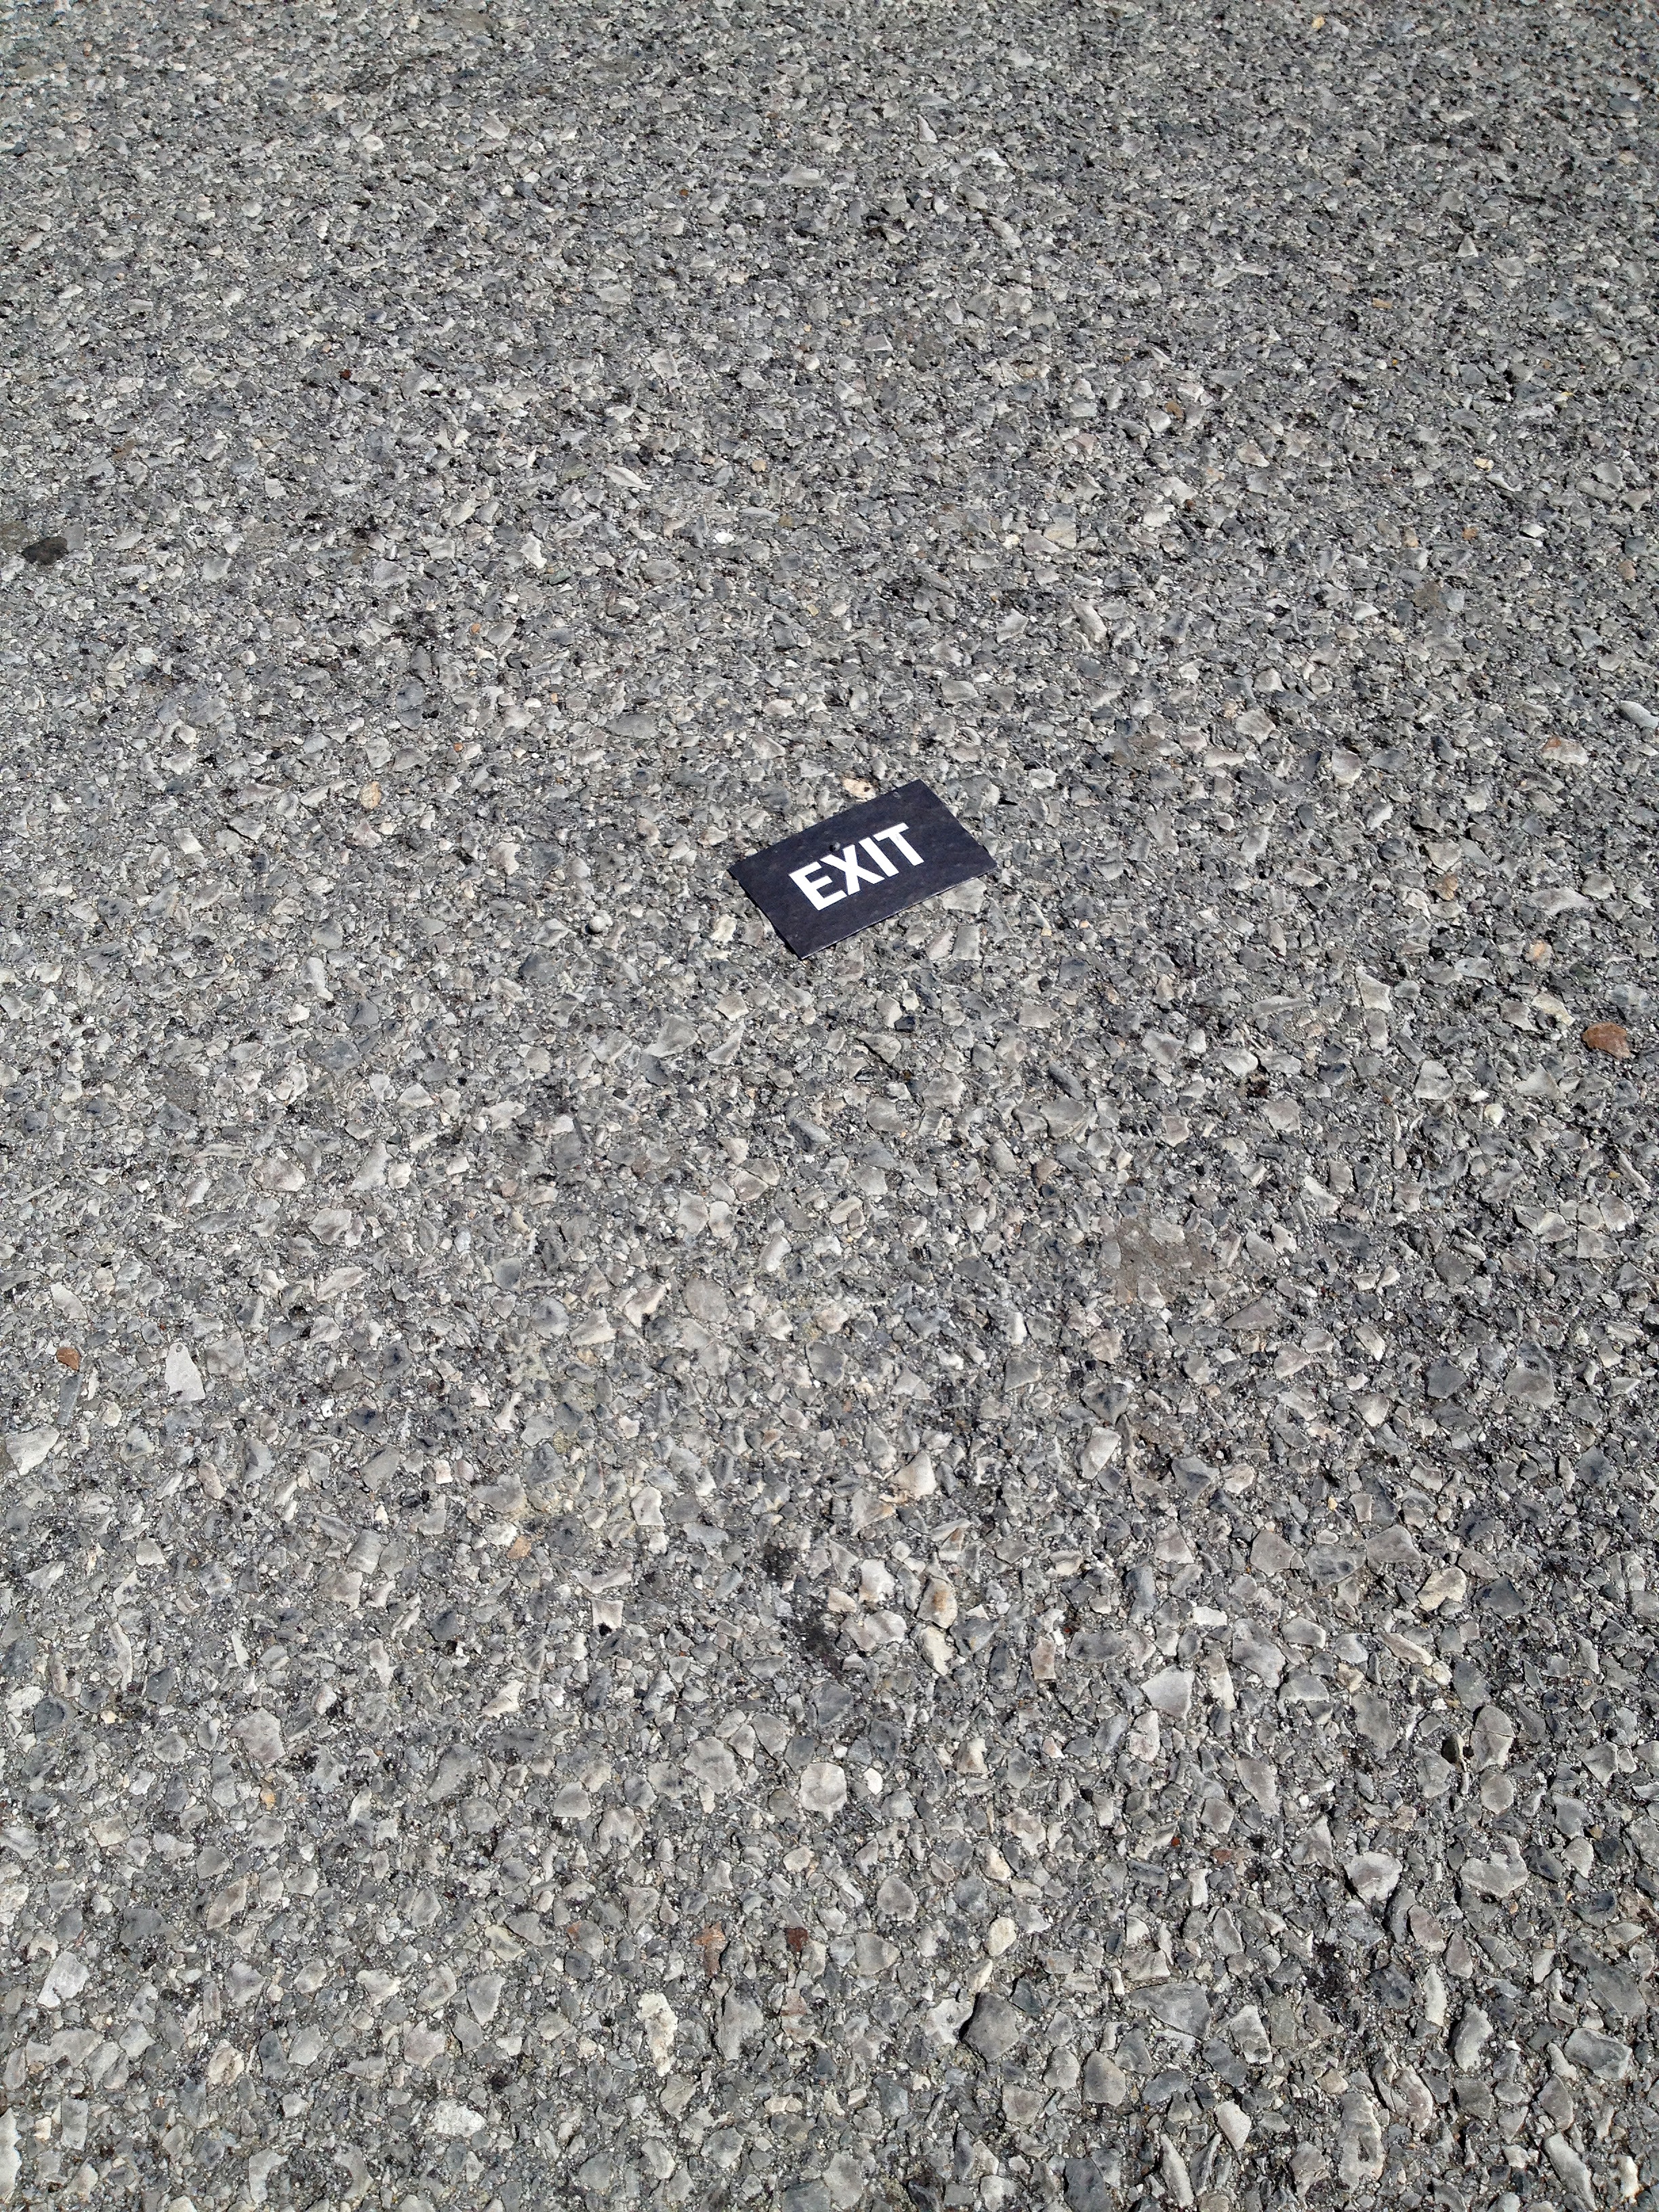
sand, rock, road, sidewalk, floor, asphalt, walkway, line, soil, lane, material, gravel, infrastructure, flooring, road surface